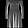
Label: Dress